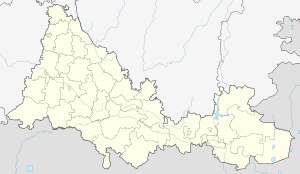
Orenburg
Orenburgs beliggenhed i Orenburg oblast  51°46′N 55°6′Ø﻿ / ﻿51.767°N 55.100°Ø﻿ / 51.767; 55.100Koordinater: 51°46′N 55°6′Ø﻿ / ﻿51.767°N 55.100°Ø﻿ / 51.767; 55.100
Orenburg er en by og det administrative center i Orenburg oblast i Rusland. Den ligger ved floden Ural, omkring 1250 km sydøst for Moskva, nær grænsen til Kasakhstan. Byen har 564.443 indbyggere.